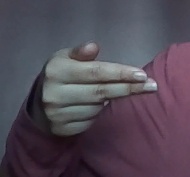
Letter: ghain